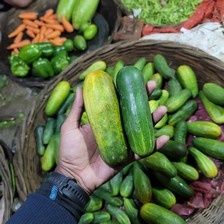
Label: cucumber